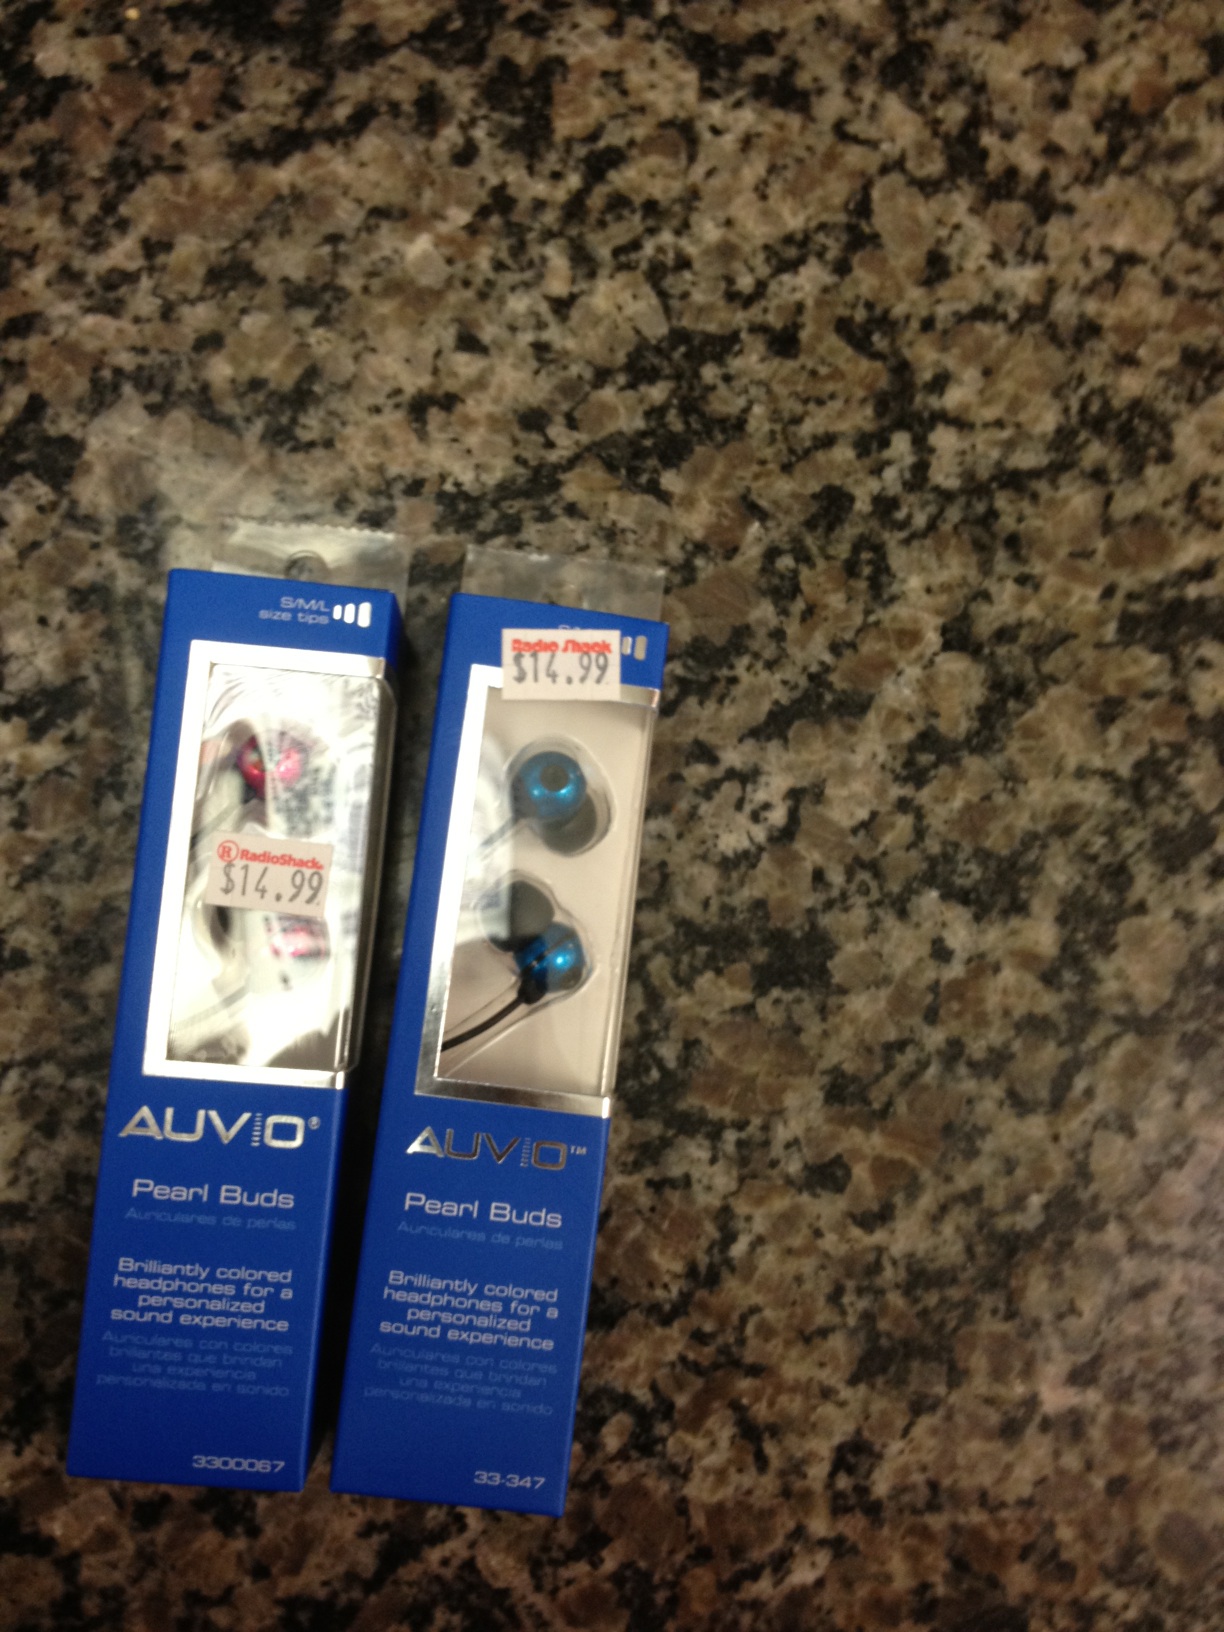Question: Which headphone is the pink one. The one on the left or the one on the right.
Answer: left